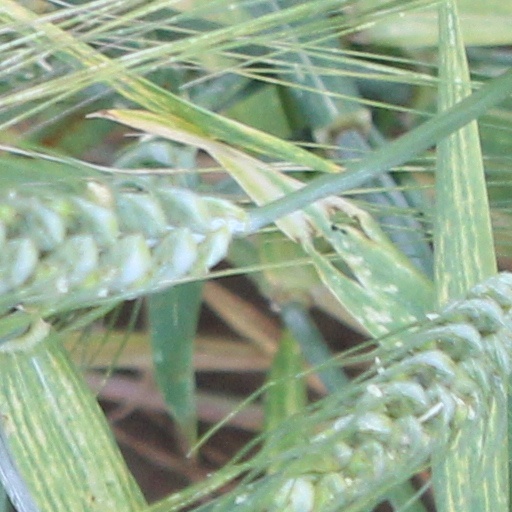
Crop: wheat